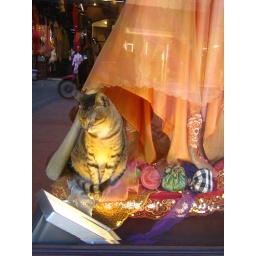
sweet cat keeping warm by the lamp